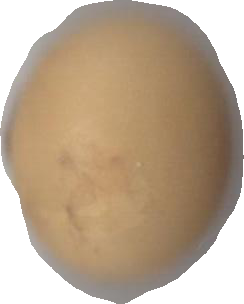
Variety: Grobogan